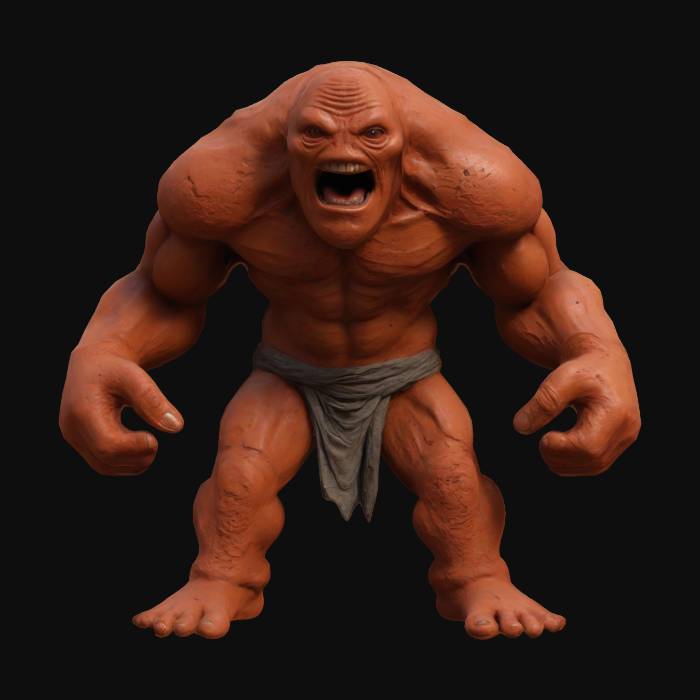
미적 점수 (1~10점): 5